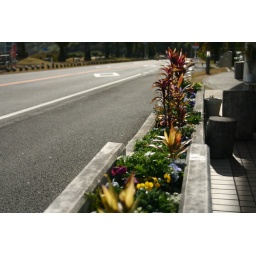
It is a parterre the road sideward of seeing in the patch of blue sky of winter.